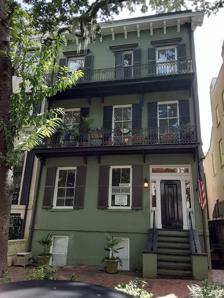
Building: John Scudder Property (15 East Jones Street)
Country: United States of America
Year built: 1851
Historic house in Savannah, Georgia John Scudder Property The building in 2021 General information Location Savannah , Georgia , U.S. Address 15 East Jones Street Coordinates 32°04′19″N 81°05′38″W / 32.0720°N 81.0938°W / 32.0720; -81.0938 Completed 1851 (174 years ago) ( 1851 ) Technical details Floor count 4 The John Scudder Property is a home in Savannah, Georgia , United States. It is located at 15 East Jones Street and was constructed in 1851. The building is part of the Savannah Historic District , and in a survey for the Historic Savannah Foundation , Mary Lane Morrison found the building to be of significant status. The house was built by John Scudder , one of the city's "most prolific and successful antebellum builders". It was later sold to William Wade in July 1860 for $5,000. Scudder also built the property next door at 11 East Jones Street . See also Scudder's Row Buildings in Savannah Historic District References